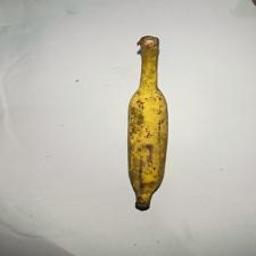
Ripeness: Ripe